ACT New Zealand

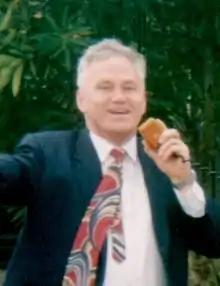
Richard Prebble led ACT from 1996 to 2004.

Under Douglas, ACT had languished at 1% in opinion polls, but with Prebble's populist rhetoric the party increased in support. In the , ACT fielded 56 list candidates. Prebble won the electorate, and with 6.10% of the total party vote, ACT also sent seven list MPs to the 45th New Zealand Parliament.